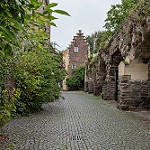
Label: non_damage_buildings_street